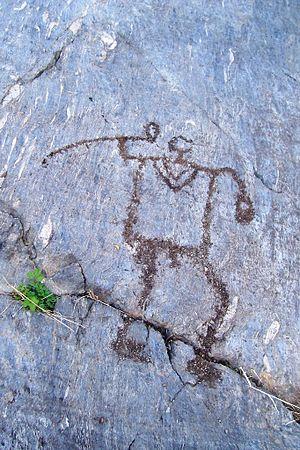
L'art rupestre du Valcamonica constitue l'un des plus grands ensembles de pétroglyphes préhistoriques dans le monde et est situé dans la province de Brescia, dans le Nord de l'Italie. Il s'agit de la première inscription au patrimoine mondial de l'Unesco pour l'Italie. L'Unesco a recensé plus de 140 000 œuvres mais de nouvelles découvertes ont progressivement porté le nombre total d'incisions cataloguées à 200 000 voire 300 000. Les pétroglyphes sont présents dans toute la vallée mais sont concentrés dans les domaines de Darfo Boario Terme, Capo di Ponte, Nadro, Cimbergo, Paspardo et Bedolina.